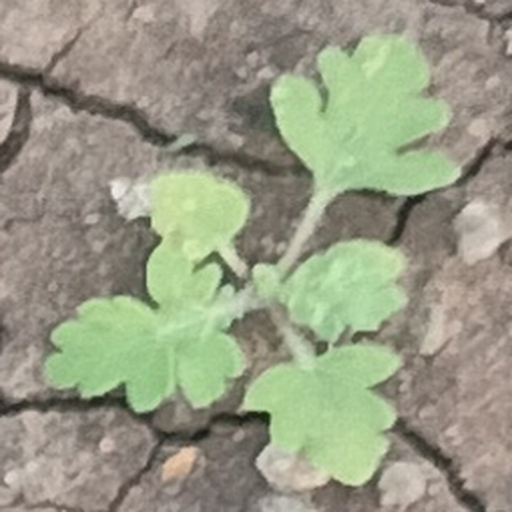
Weed species: Gajar_gavat_(Parthenium hysterophorus)